Sky position (RA, Dec in degrees): 120.503, 20.278
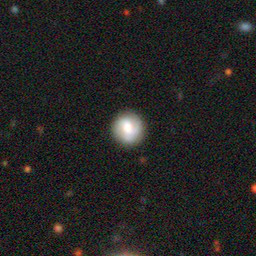
Galaxy morphology: Round Smooth Galaxies